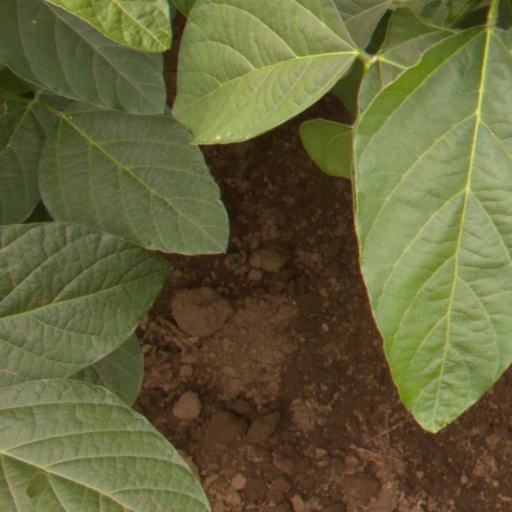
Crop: soybean